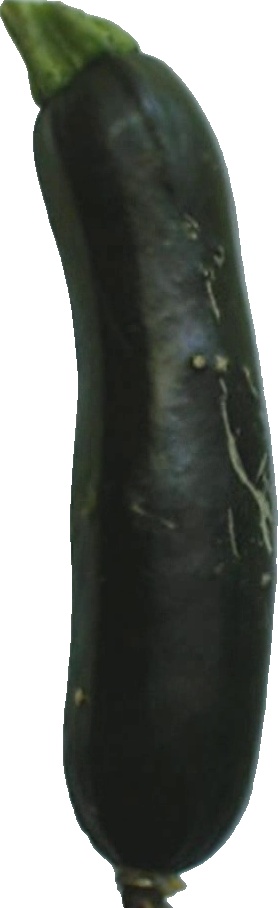
Label: zucchini_dark_1